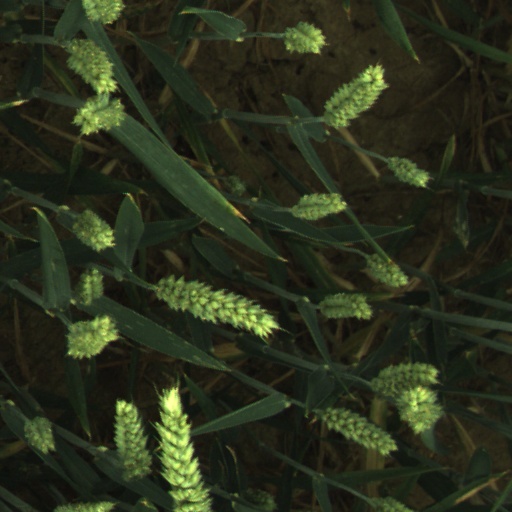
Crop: wheat